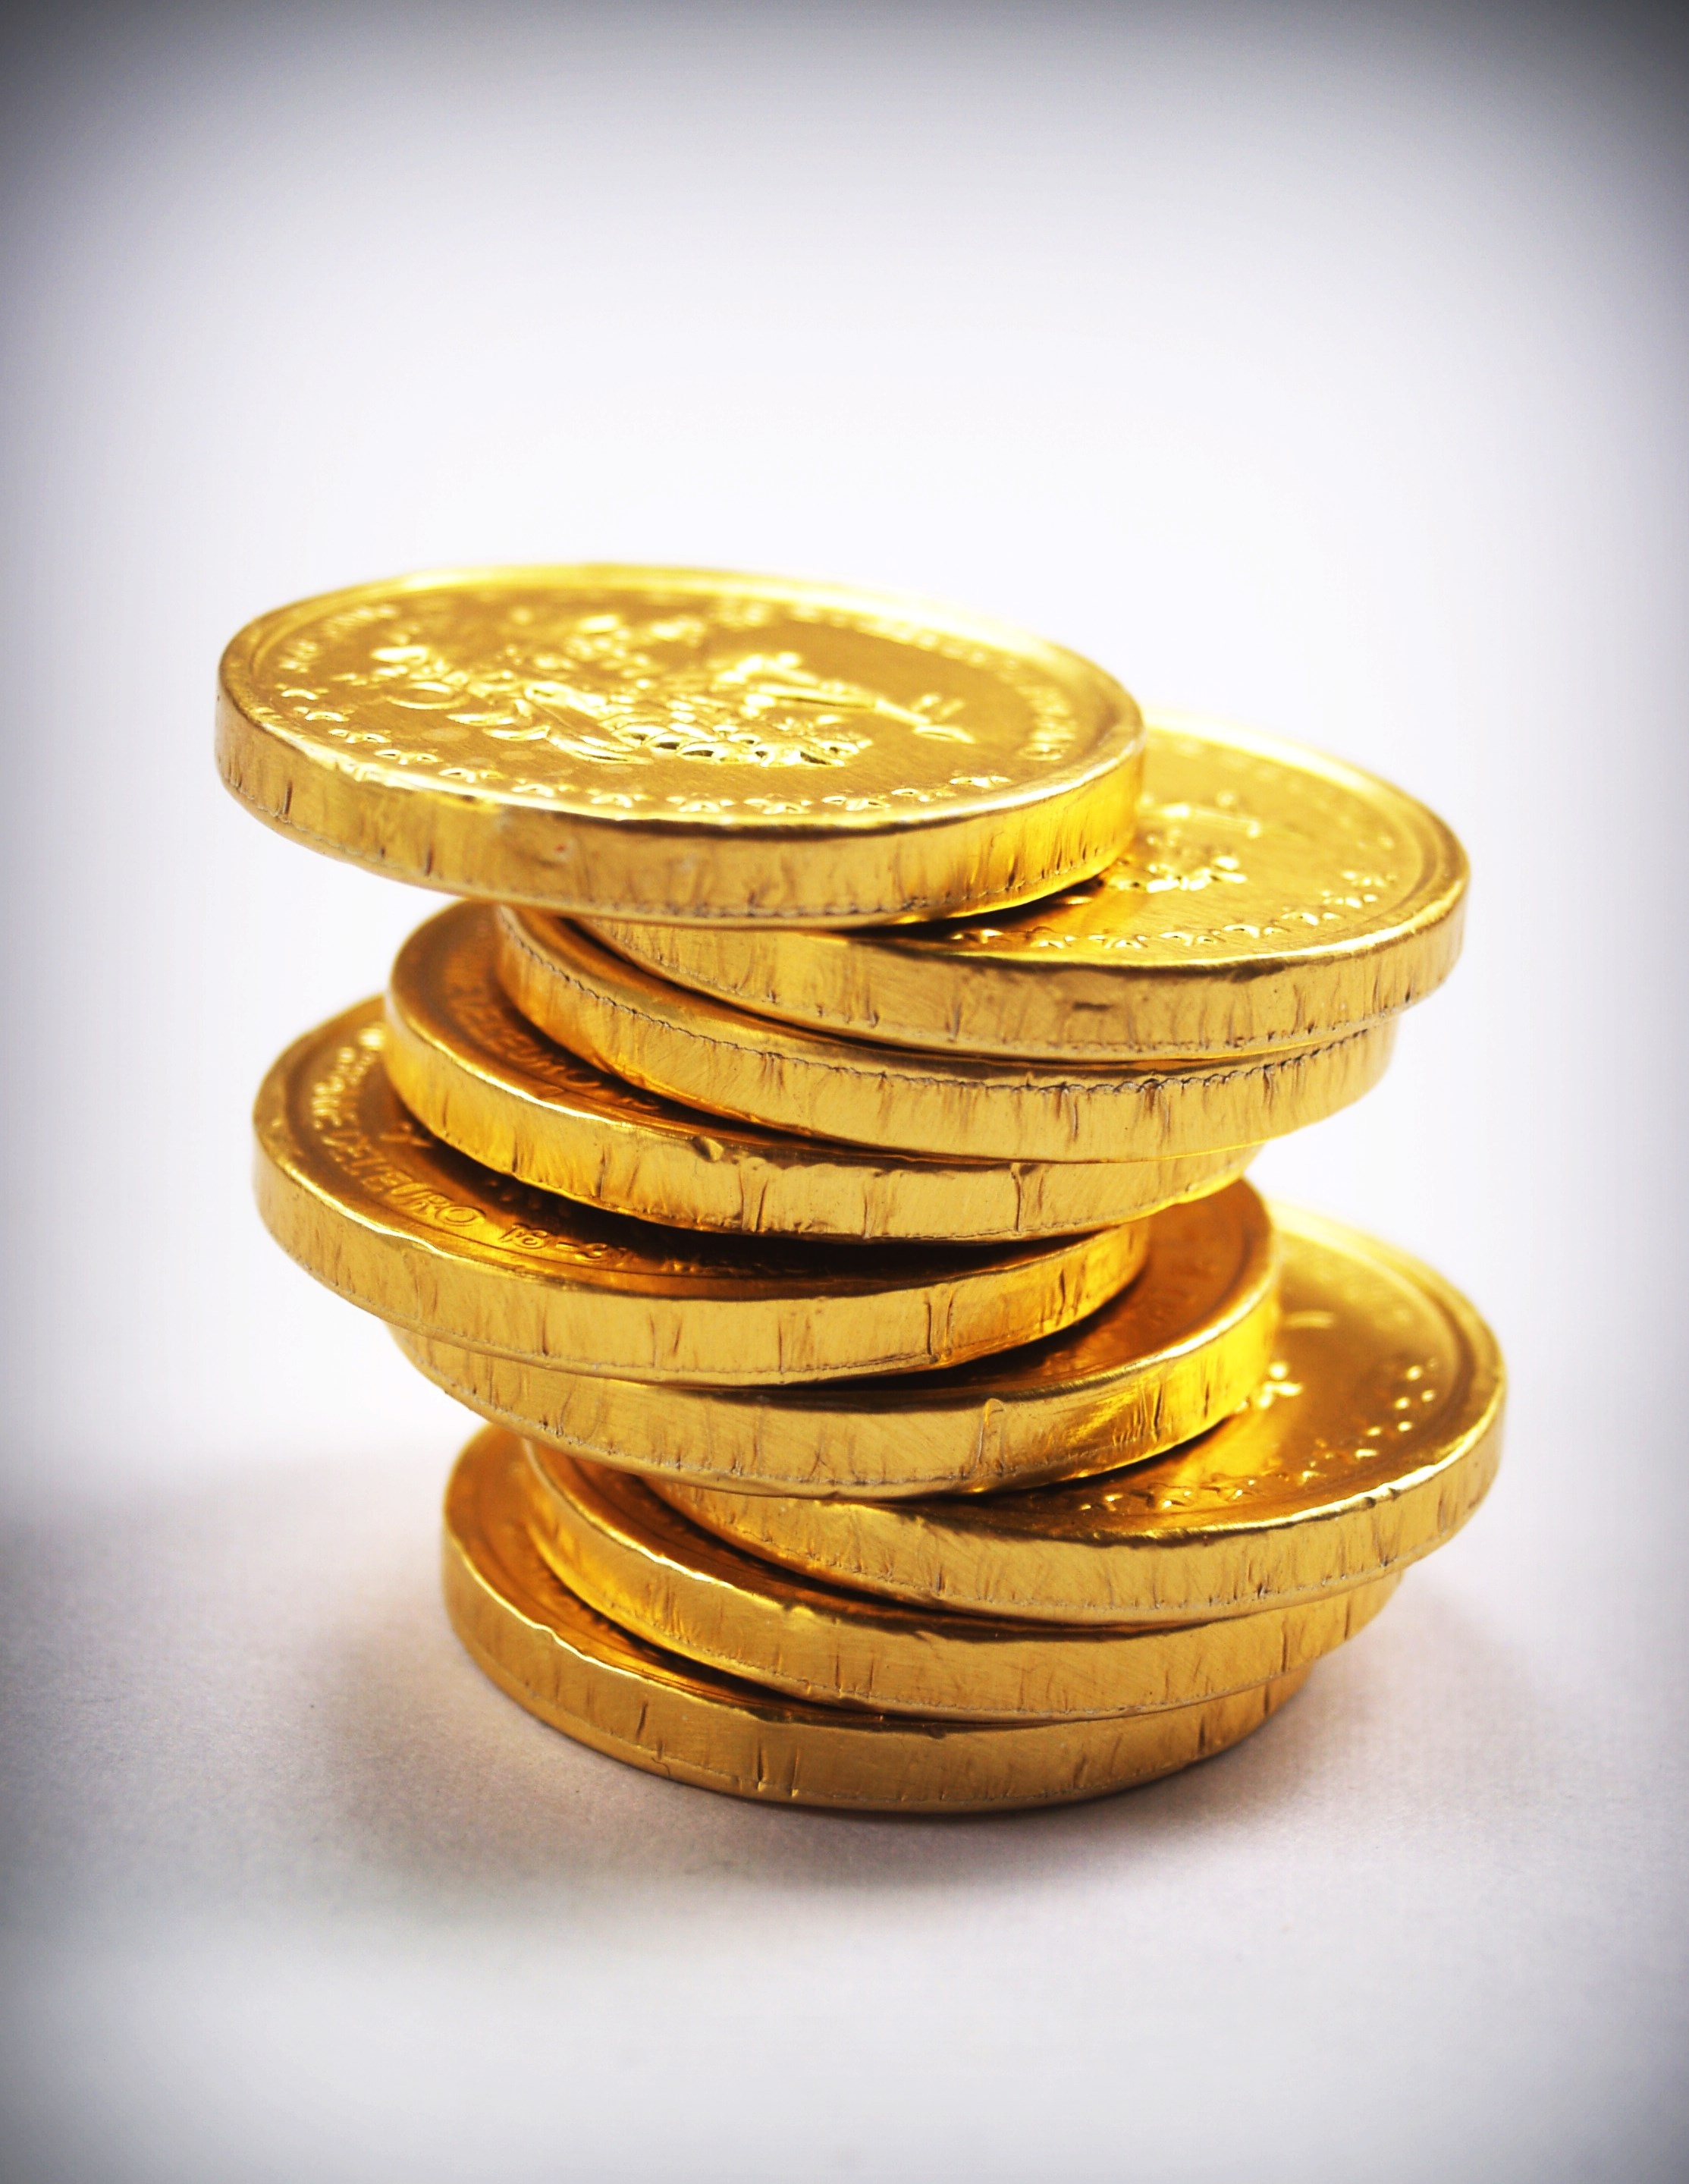
growth, isolated, golden, column, high, tower, metal, money, business, object, yellow, close, material, chart, close up, jewellery, cash, bank, gold, brass, level, graph, diagram, stock, currency, coin, concept, up, change, saving, banking, rich, economy, income, financial, success, finance, wealth, profit, investment, salary, rate